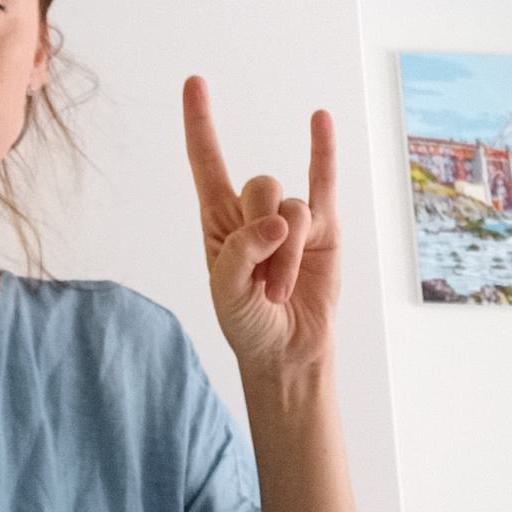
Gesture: rock